Question: Please indicate a possible affordance area of the bench that can be used for lying on
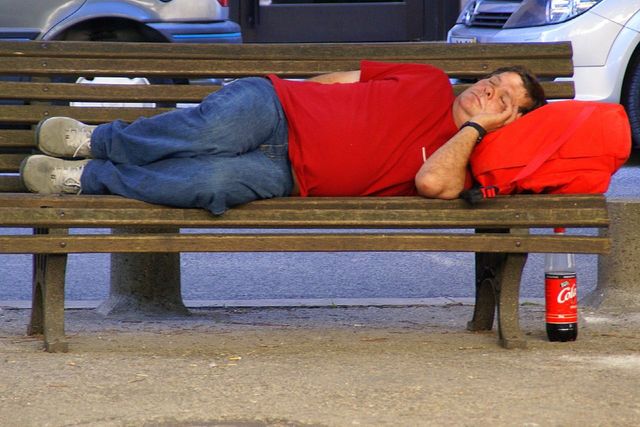
Answer: [0, 153, 602, 250]